West Central Texas Council of Governments

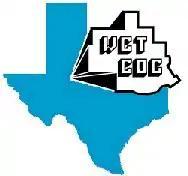
Logo

The West Central Texas Council of Governments (WCTCOG) is a voluntary association of cities, counties and special districts in West Central Texas.